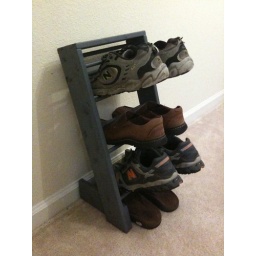
Project of the day: shoe tree for by the door.